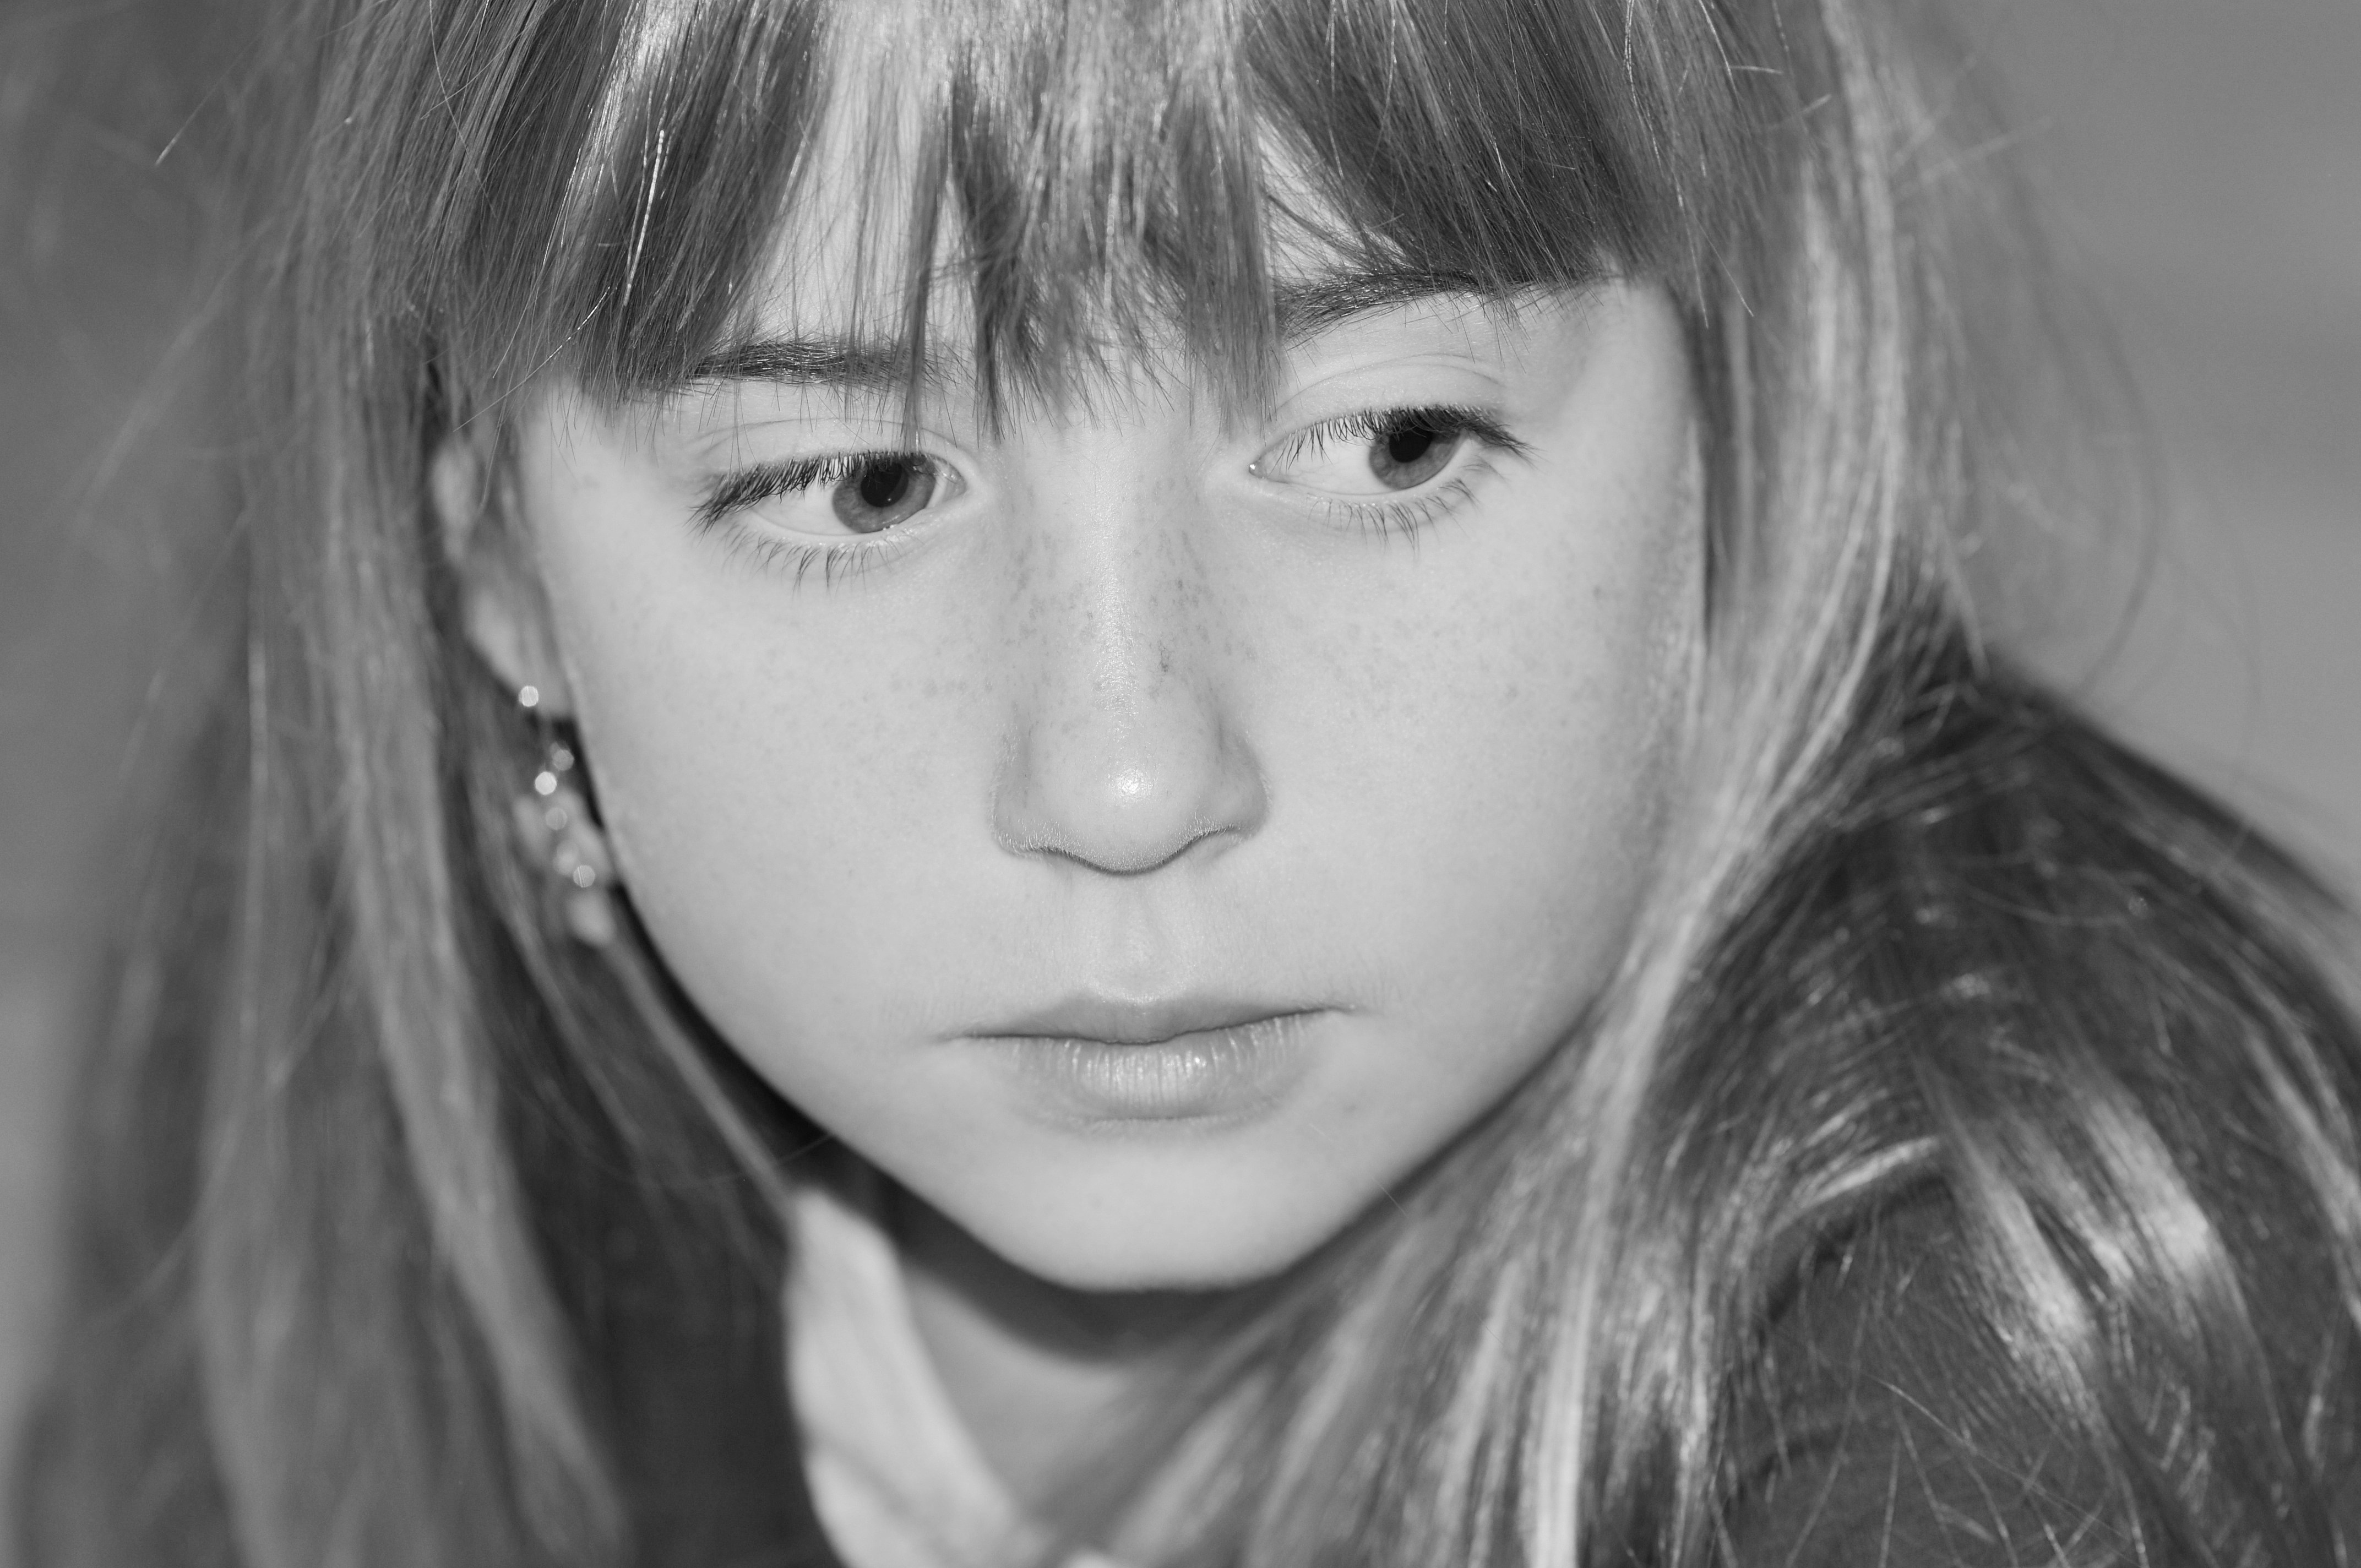
person, black and white, girl, hair, white, photography, portrait, model, child, black, monochrome, facial expression, hairstyle, long hair, close up, face, nose, eye, head, look, skin, beauty, organ, brown hair, monochrome photography, portrait photography, direction of view